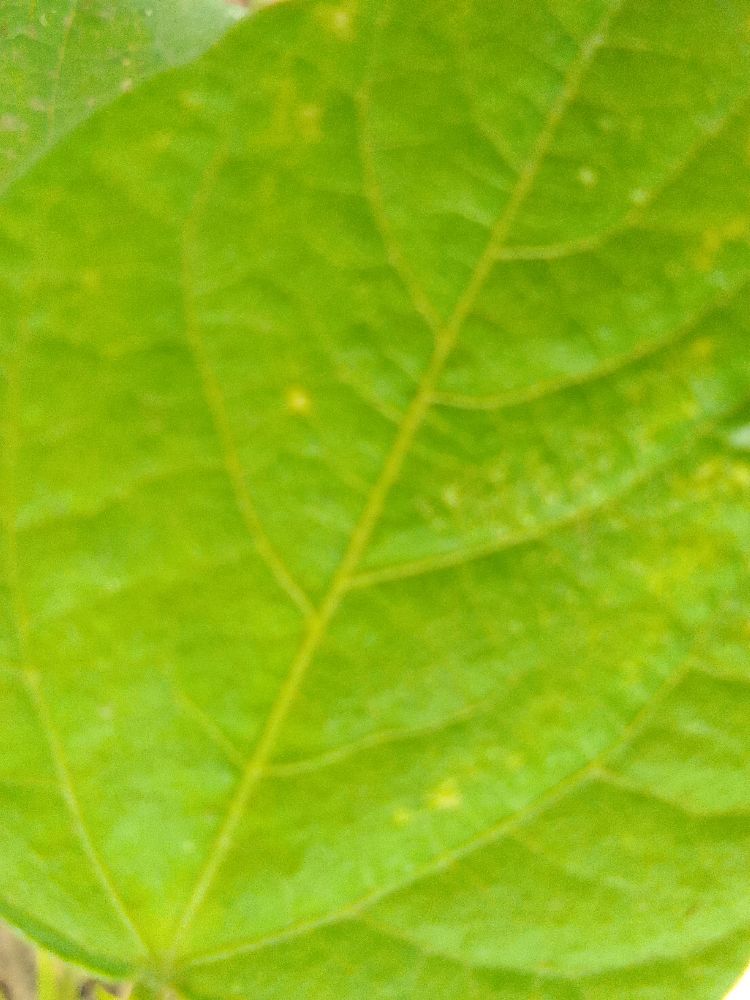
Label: healthy